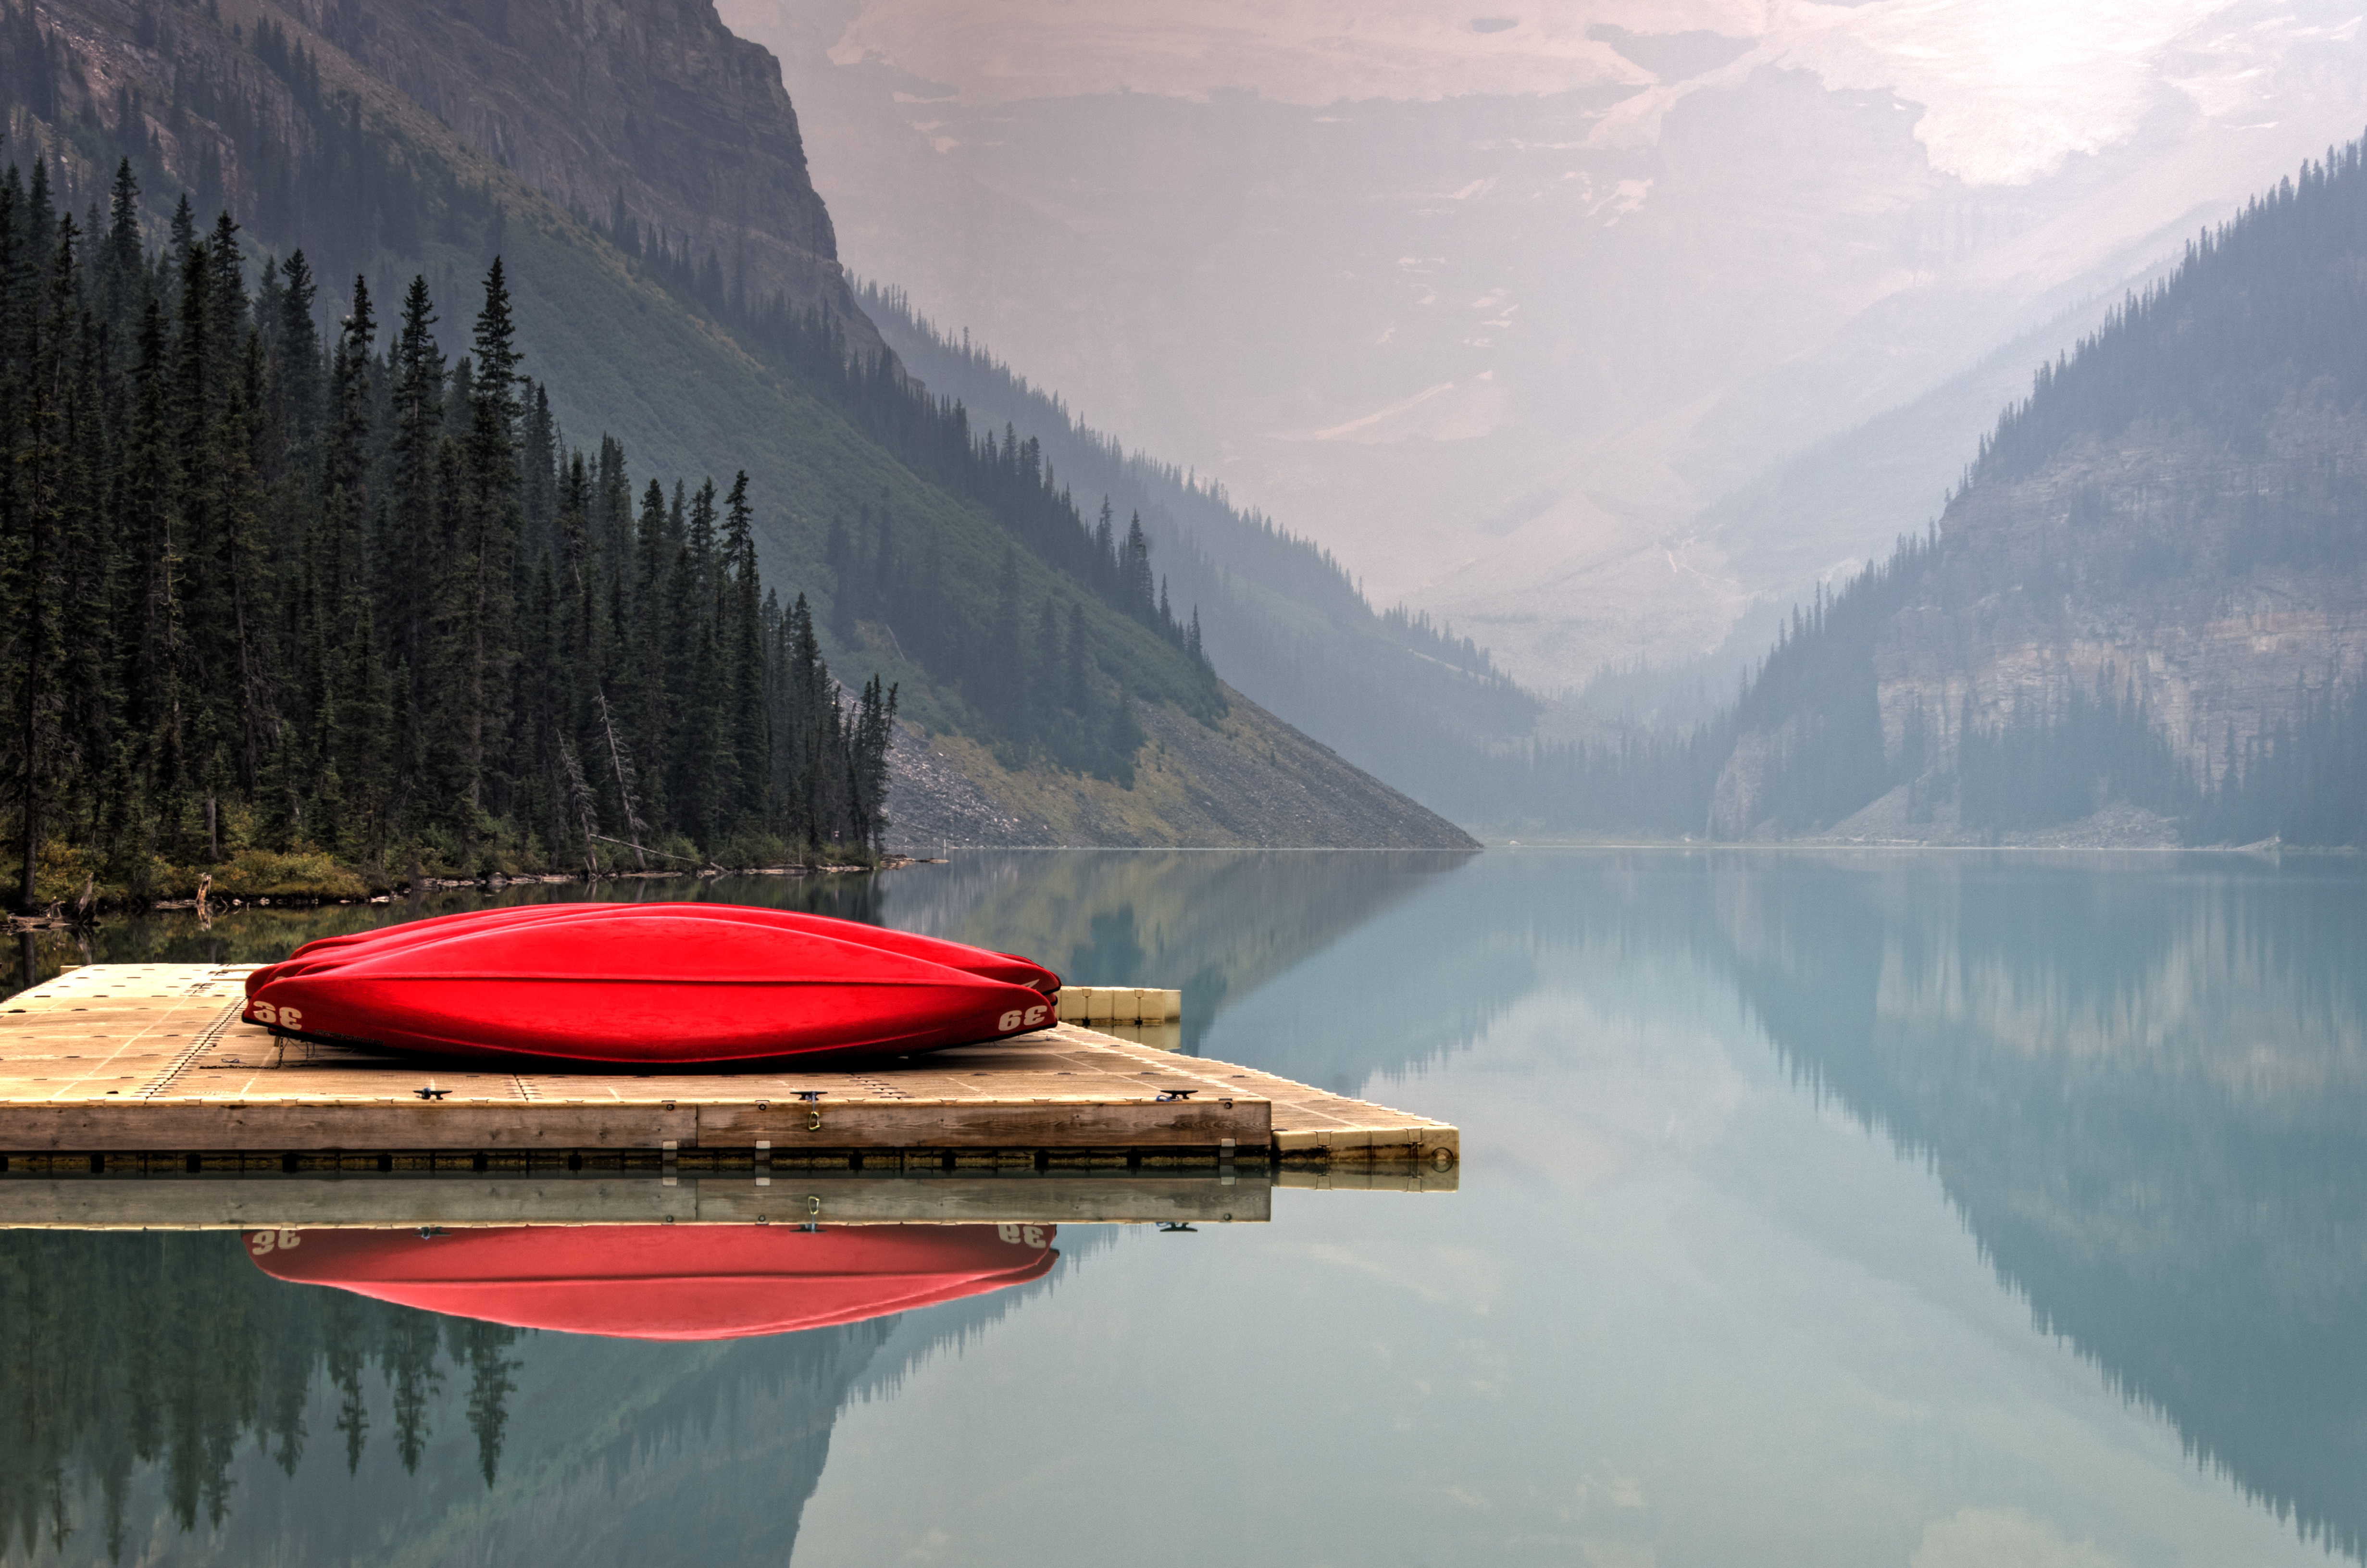
water, nature, forest, mountain, dock, boat, morning, lake, mountain range, reflection, vehicle, scenic, fjord, reservoir, alps, atmospheric phenomenon, mountainous landforms